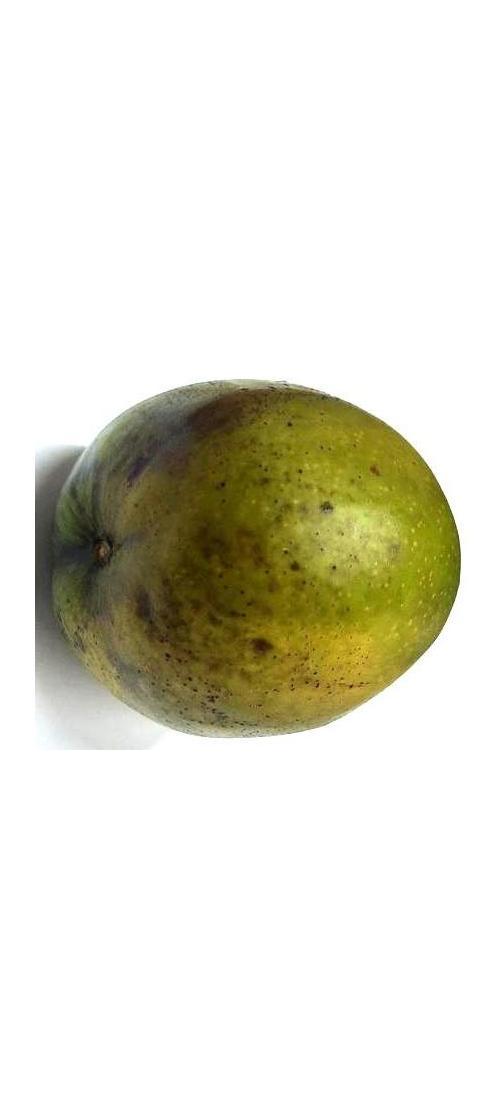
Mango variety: Bari-4